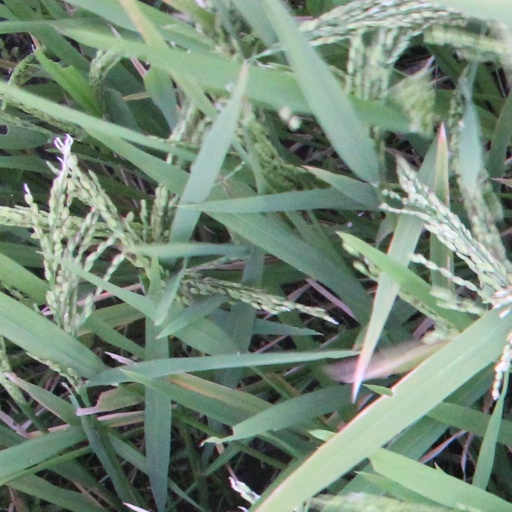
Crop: rice